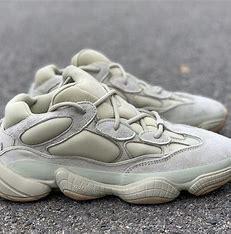
Brand: Adidas
Model: Yeezy 500